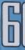
Number: 6